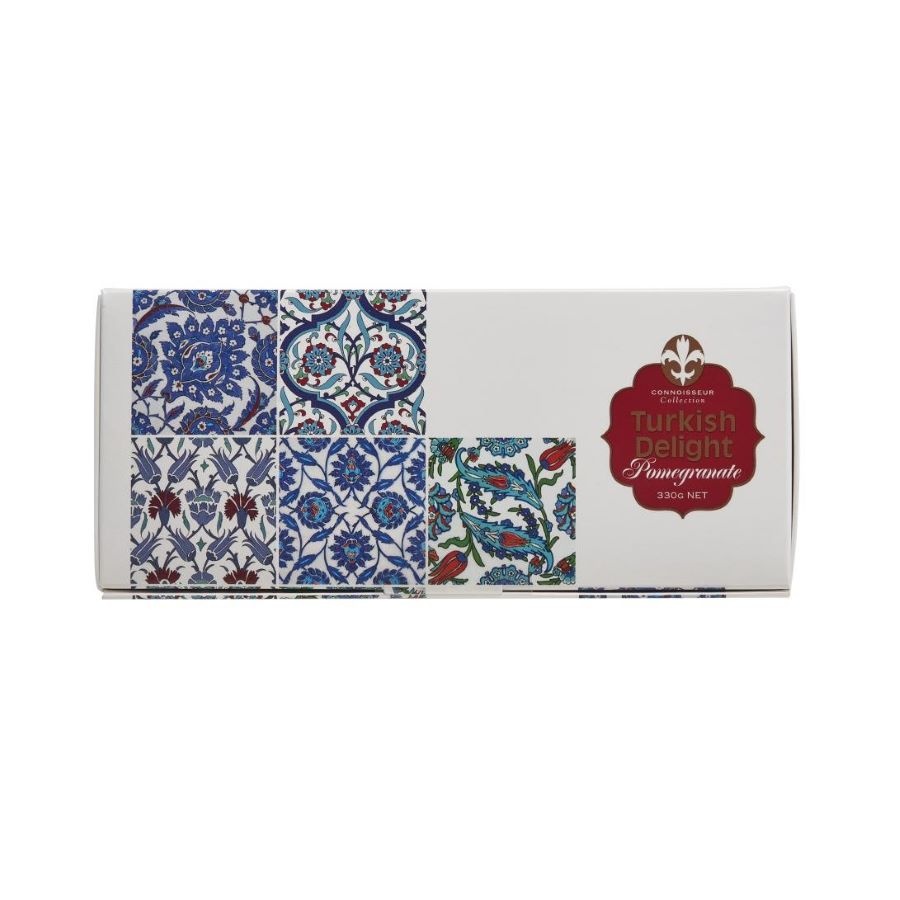
Connoisseur Collection Pomegranate Turkish Delight 330g
Connoisseur Collection Turkish Delight 330g Box of Pomegranate flavoured Turkish Delight. Great for giving and sharing. Try one of the other flavours or the Selection Box.
Brand: Connoisseur Collection
Category: Food, Beverages & Tobacco > Food Items > Candy & Chocolate